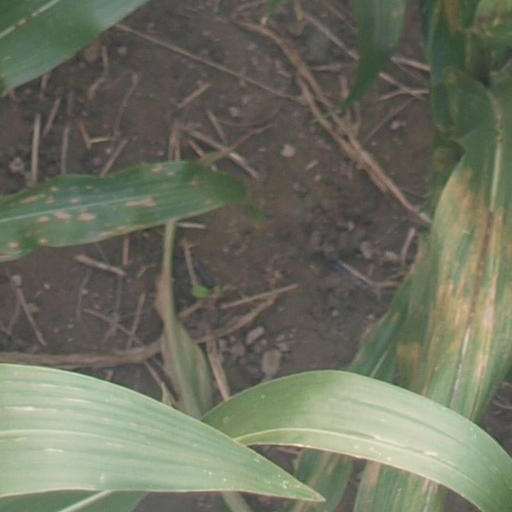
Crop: maize; corn